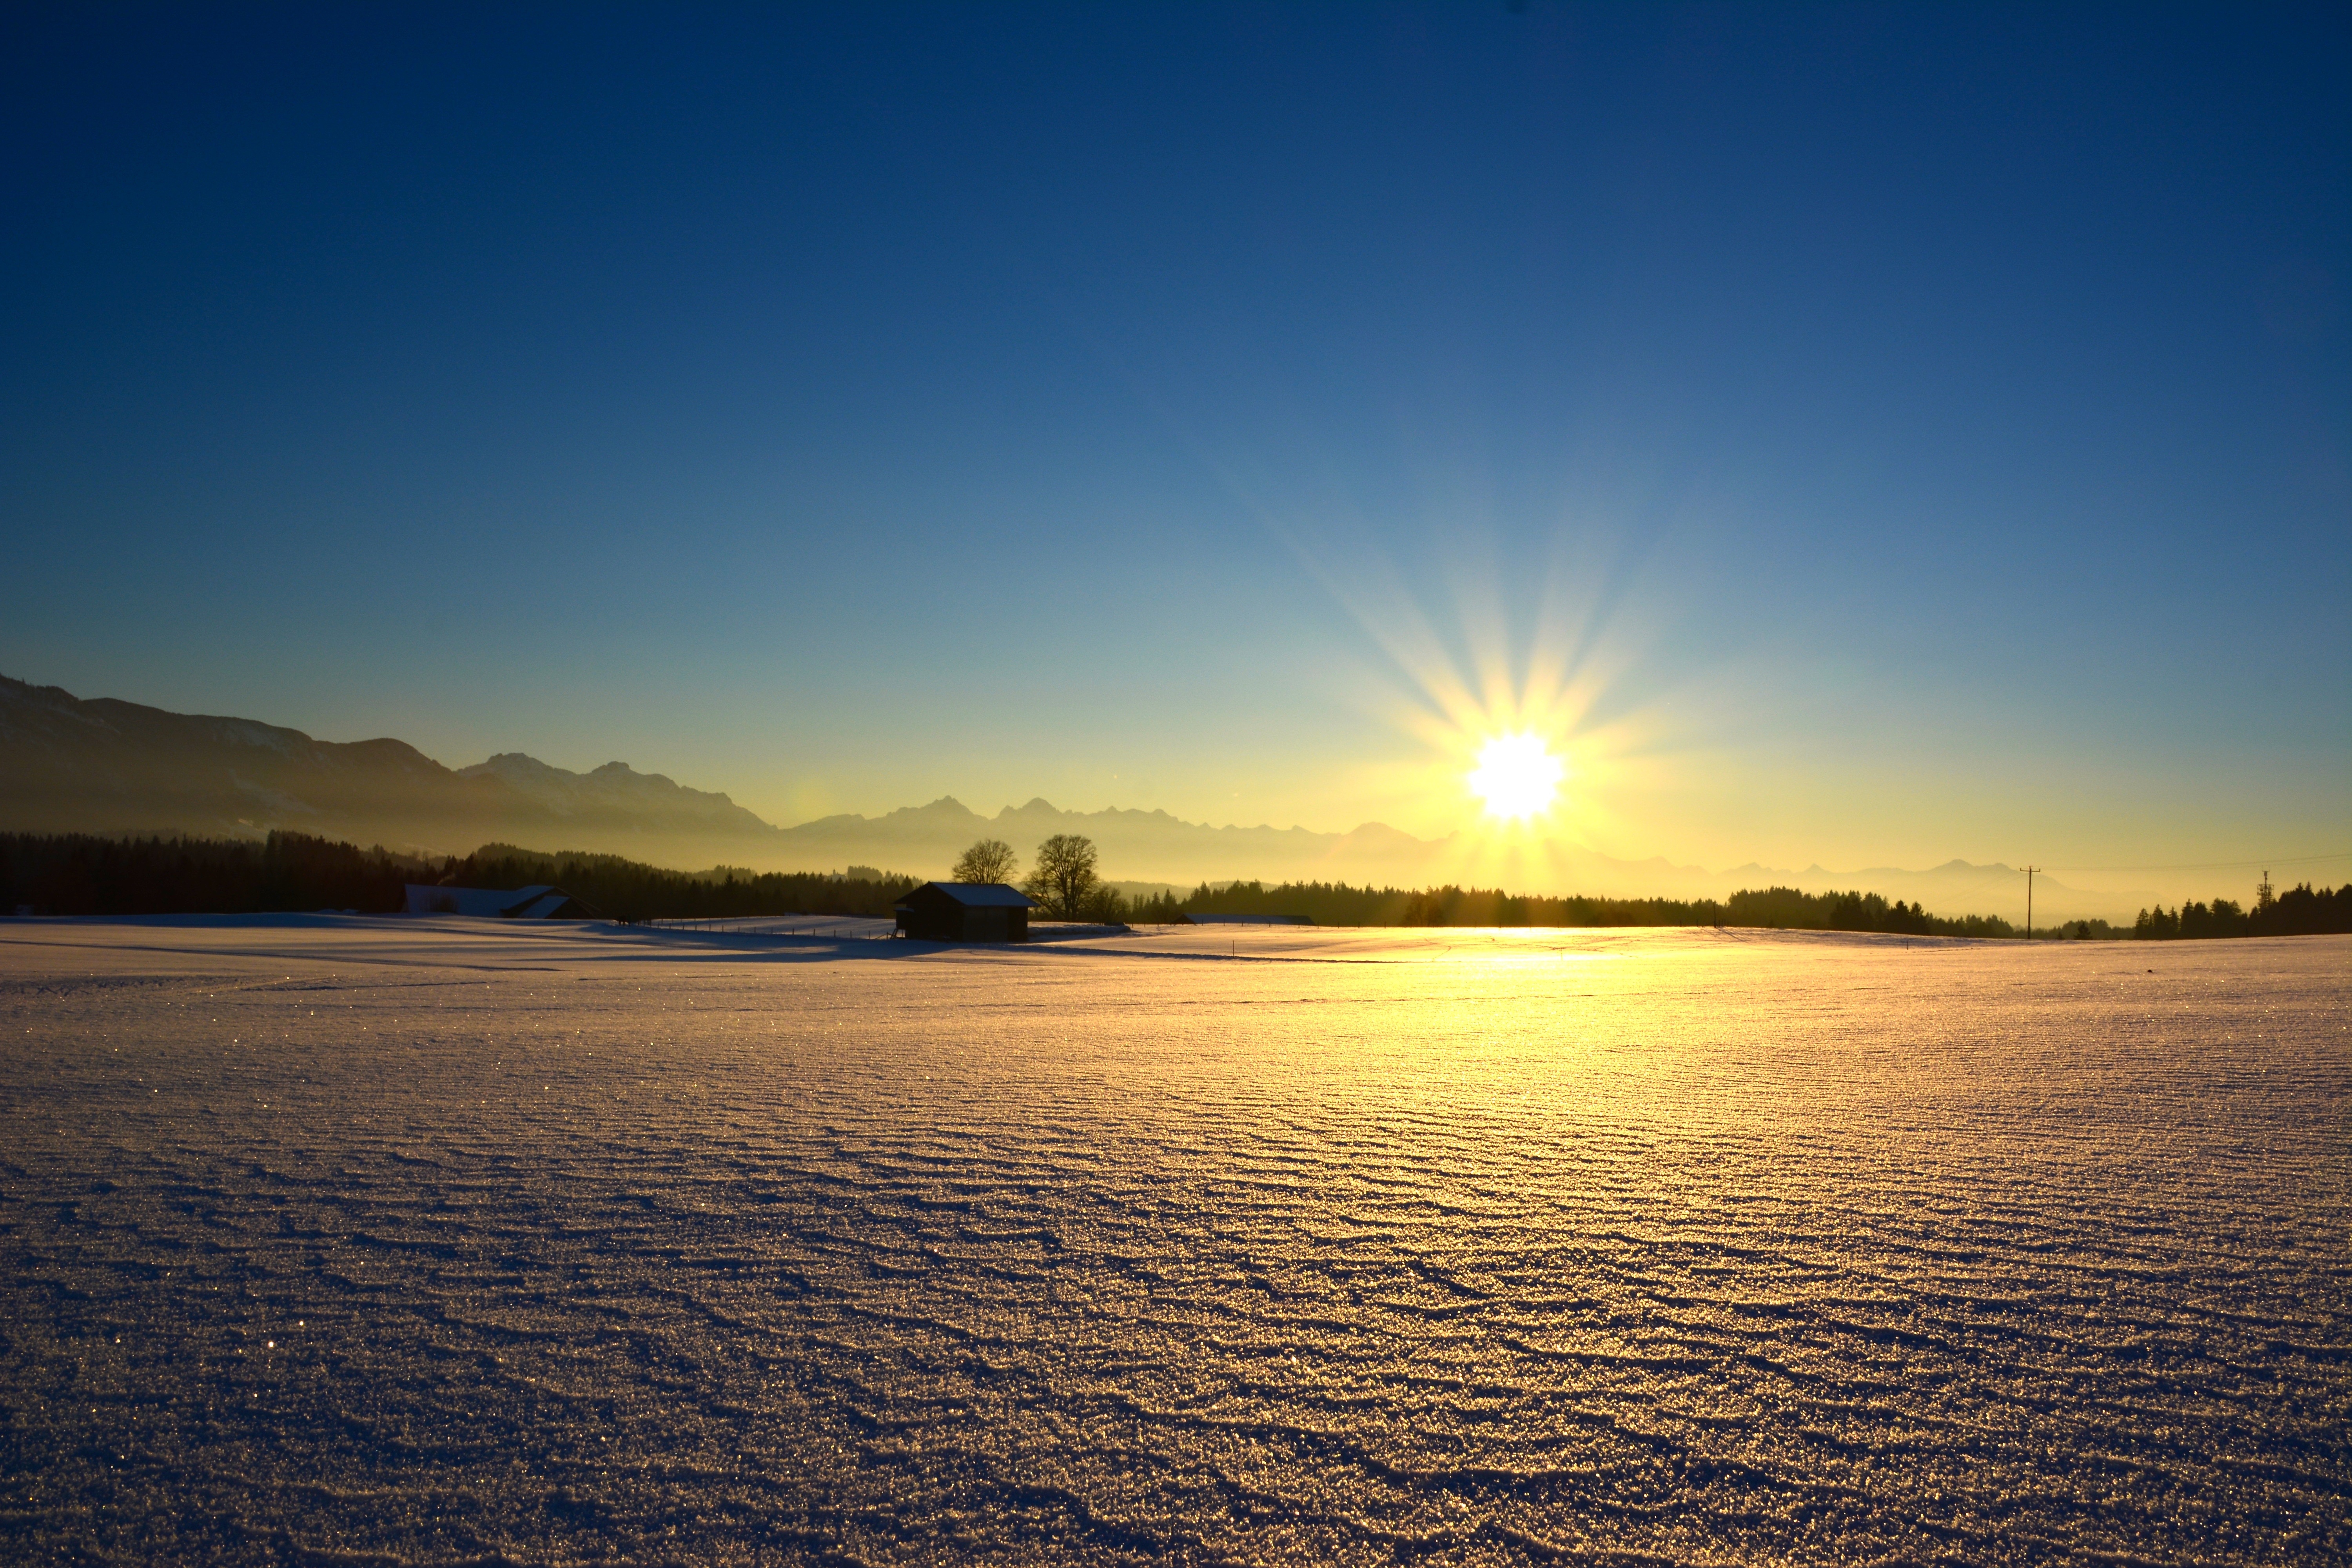
sea, ocean, horizon, snow, winter, cloud, sky, sun, sunrise, sunset, sunlight, morning, shore, lake, dawn, dusk, evening, reflection, bay, snowy, mountains, loch, wintry, afterglow, back light, snow cover